Blackburn Cirrus Major

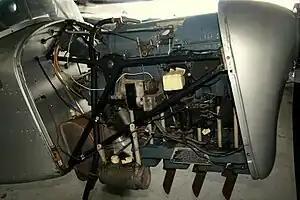
Right side view of a Cirrus Major III installed in an Auster J/5G

The Blackburn Cirrus Major is a British, inline-four aircraft engine which was developed in the late 1930s, but continued development and production into the 1940s and post war.